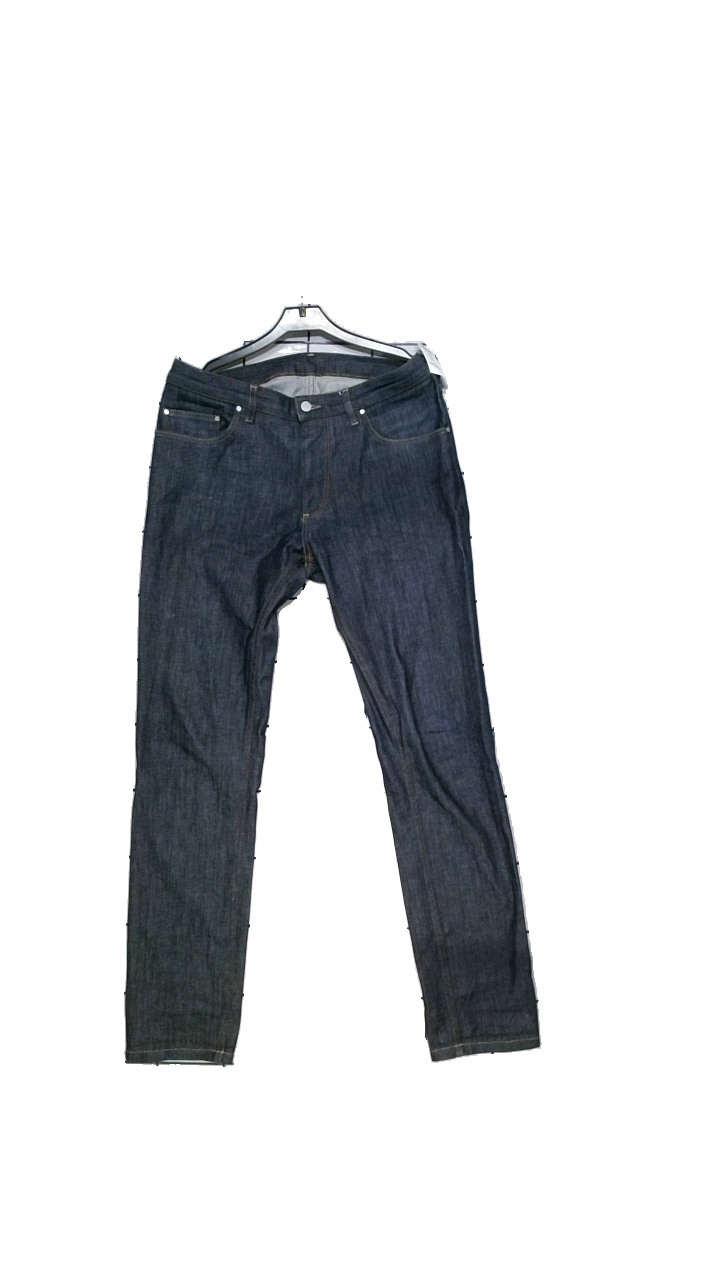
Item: Jeans (Unisex)
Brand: Whyred
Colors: Blue
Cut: Regular, Tight
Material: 98% cotton, 2% elastane
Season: All
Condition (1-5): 4
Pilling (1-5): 4
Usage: Reuse
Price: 150-250